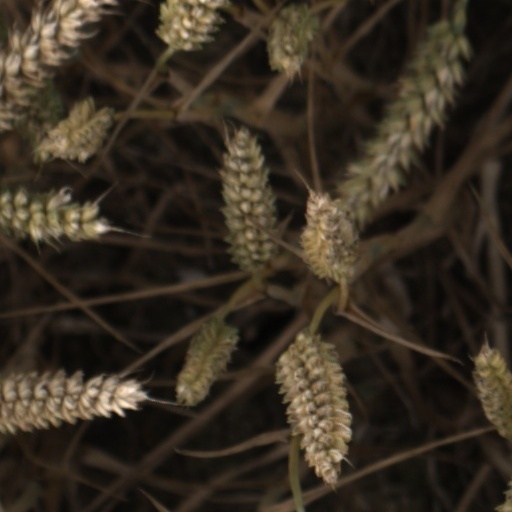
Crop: wheat